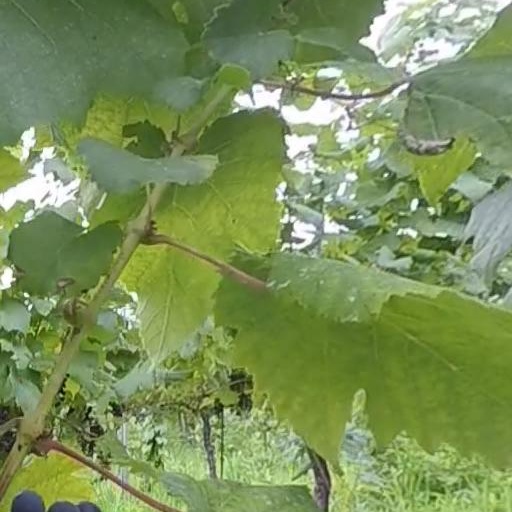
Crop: grape